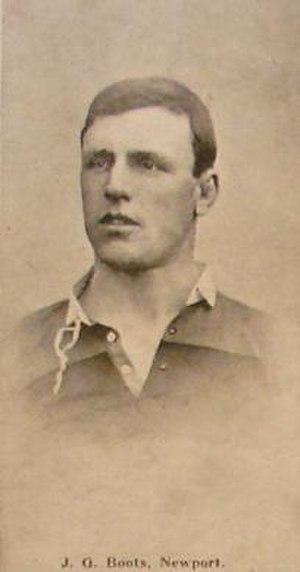
John George Boots, né le 2 juillet 1874 à Aberbeeg et mort le 30 décembre 1928 à Newport, est un joueur de rugby gallois, évoluant au poste de deuxième ligne ou de troisième ligne aile pour le Pays de Galles et essentiellement pour le club de Newport RFC.